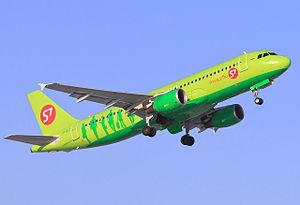
S7 Airlines est la troisième compagnie aérienne de Russie. Elle a été fondée en mai 1992 à Ob, une ville située à proximité de Novossibirsk. Elle est la descendante de Tolmachevo United Avia Squadron. Membre de l'alliance Oneworld depuis 2010, elle dessert plus de 80 destinations dans 20 pays.